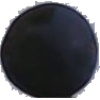
Label: blue_grape